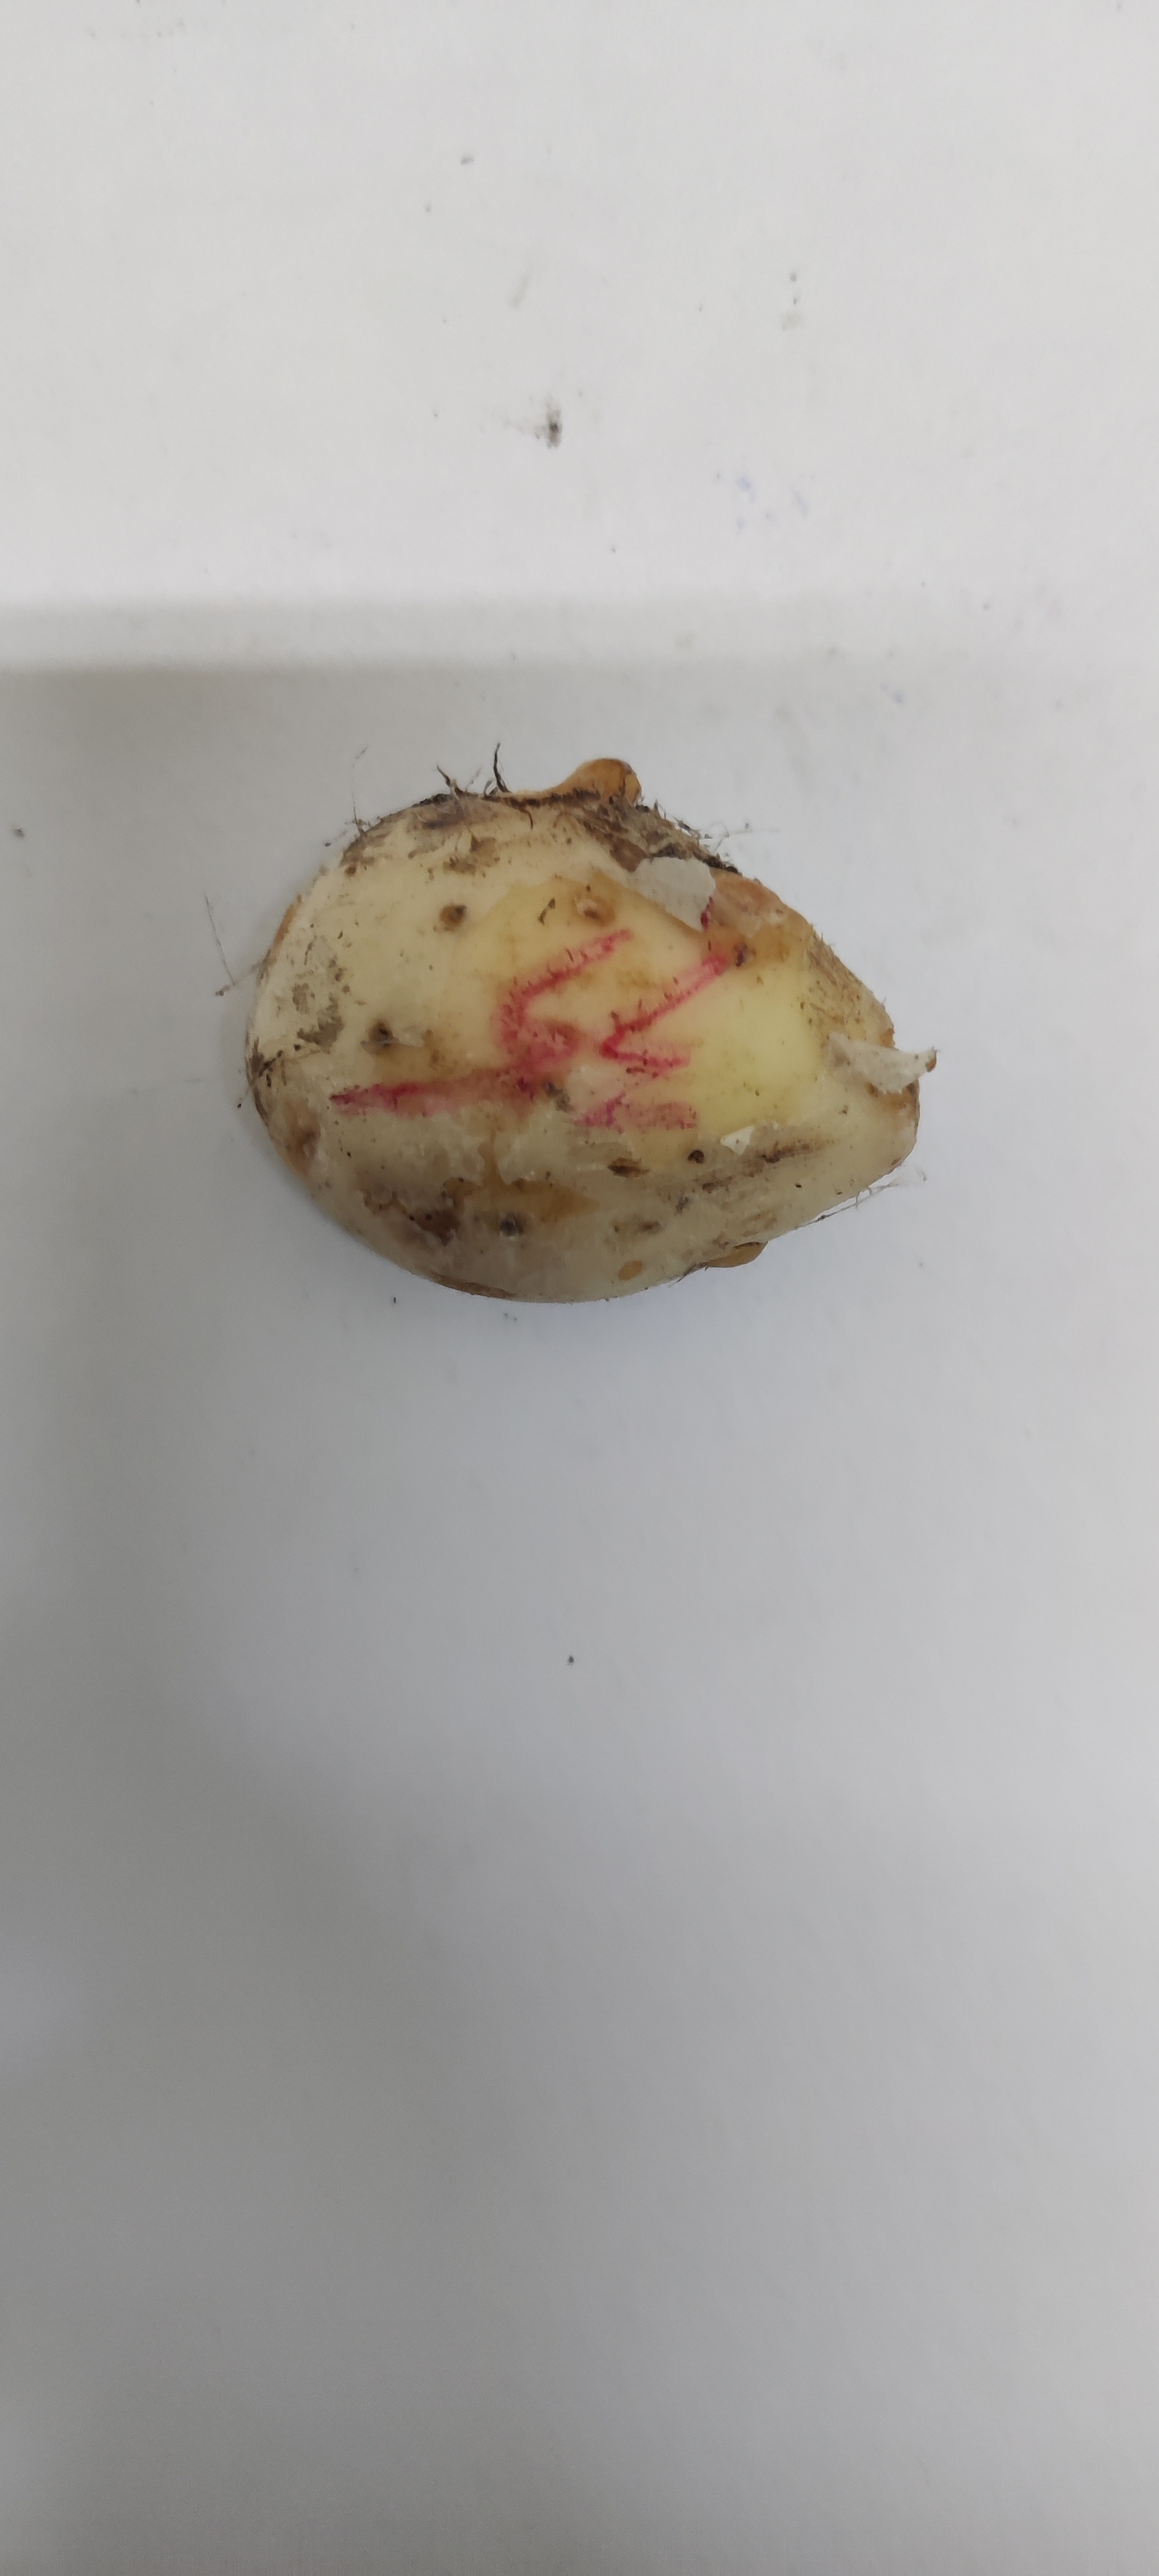
Crop: Taro root
Condition: Fresh